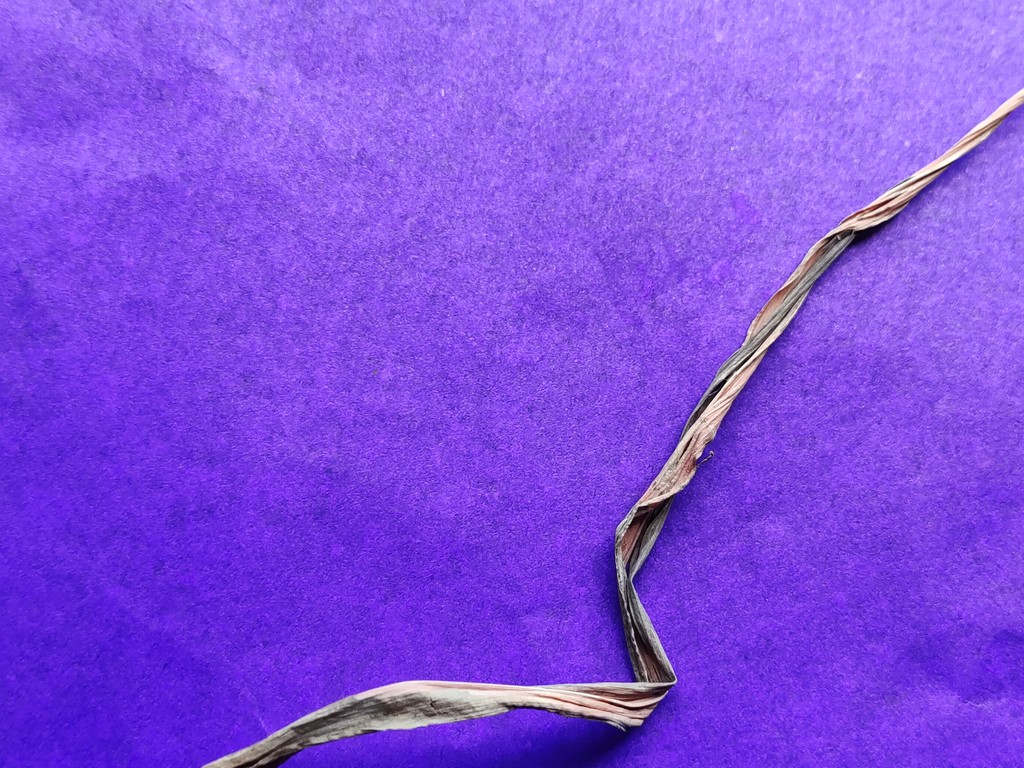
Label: Dried